Summer Tour (Bridgit Mendler)

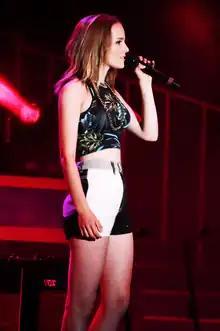
Mendler performing in 2014

On June 5, 2013, Mendler announced on her website that she would have a summer tour to promote her debut album "Hello My Name Is...". In the beginning of June, Mendler announced tour dates on her official website kicking off June 16 in Burlington, Iowa. On June 7, she released in her Instagram the promotional banner of the tour, created by graphic artist Ashkahn Shahparnia, and revealed some dates. On July 31, Mendler said she spent a year and a half rehearsing with her band before the tour. She introduced her band, formed by Eric Nicolau as music director on guitar and backing vocals, Roberto Cerletti in drums, Neara Russel in piano and backing vocals and Nick K in bass. In an interview with Cambio, Mendler commented about the tour saying: